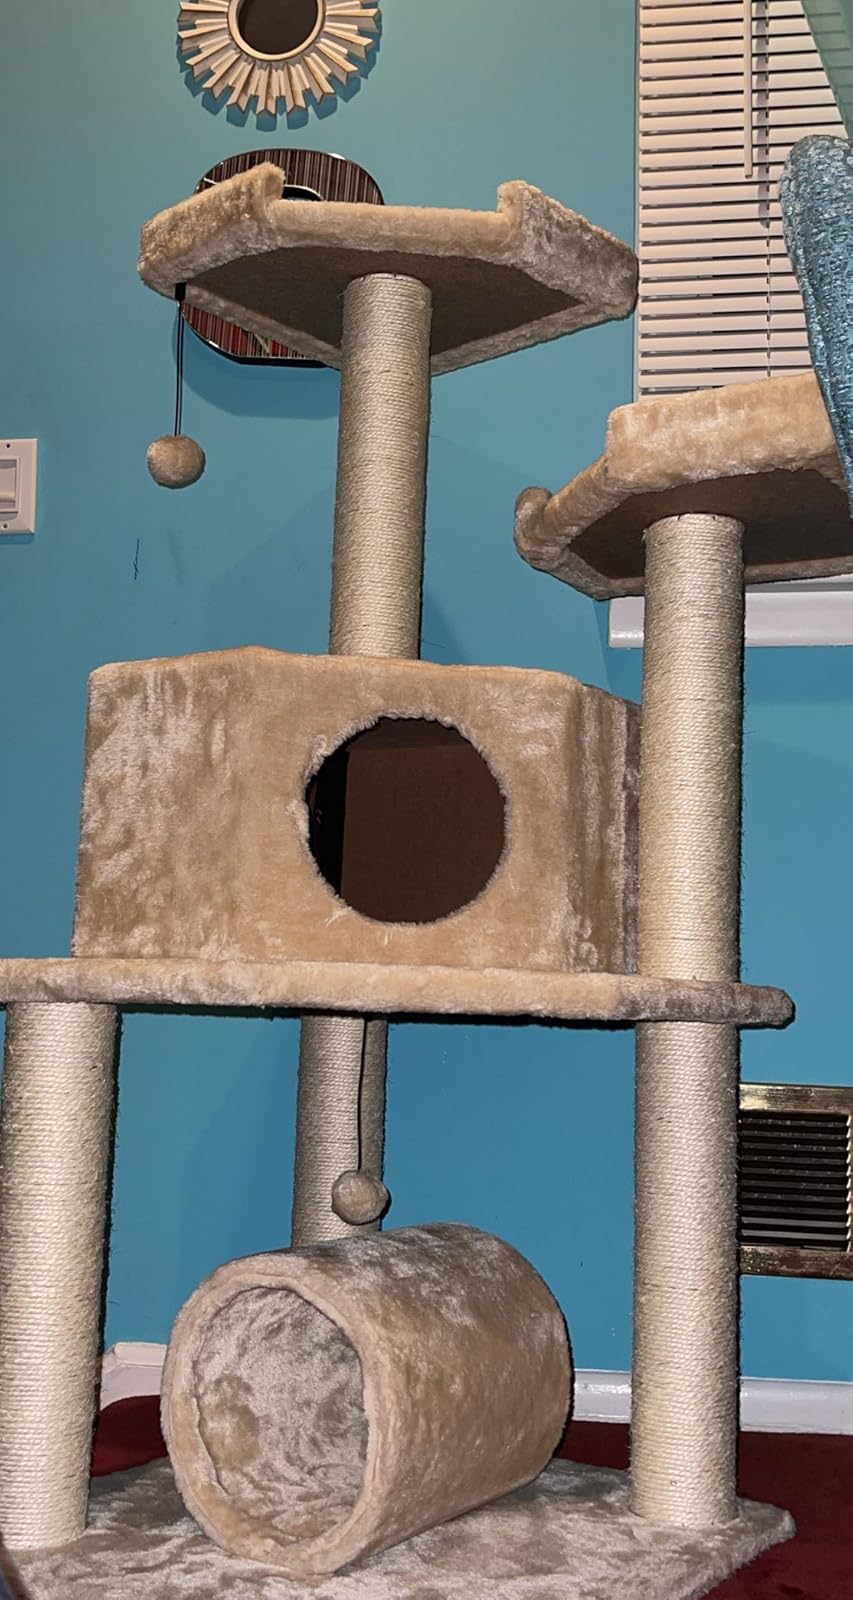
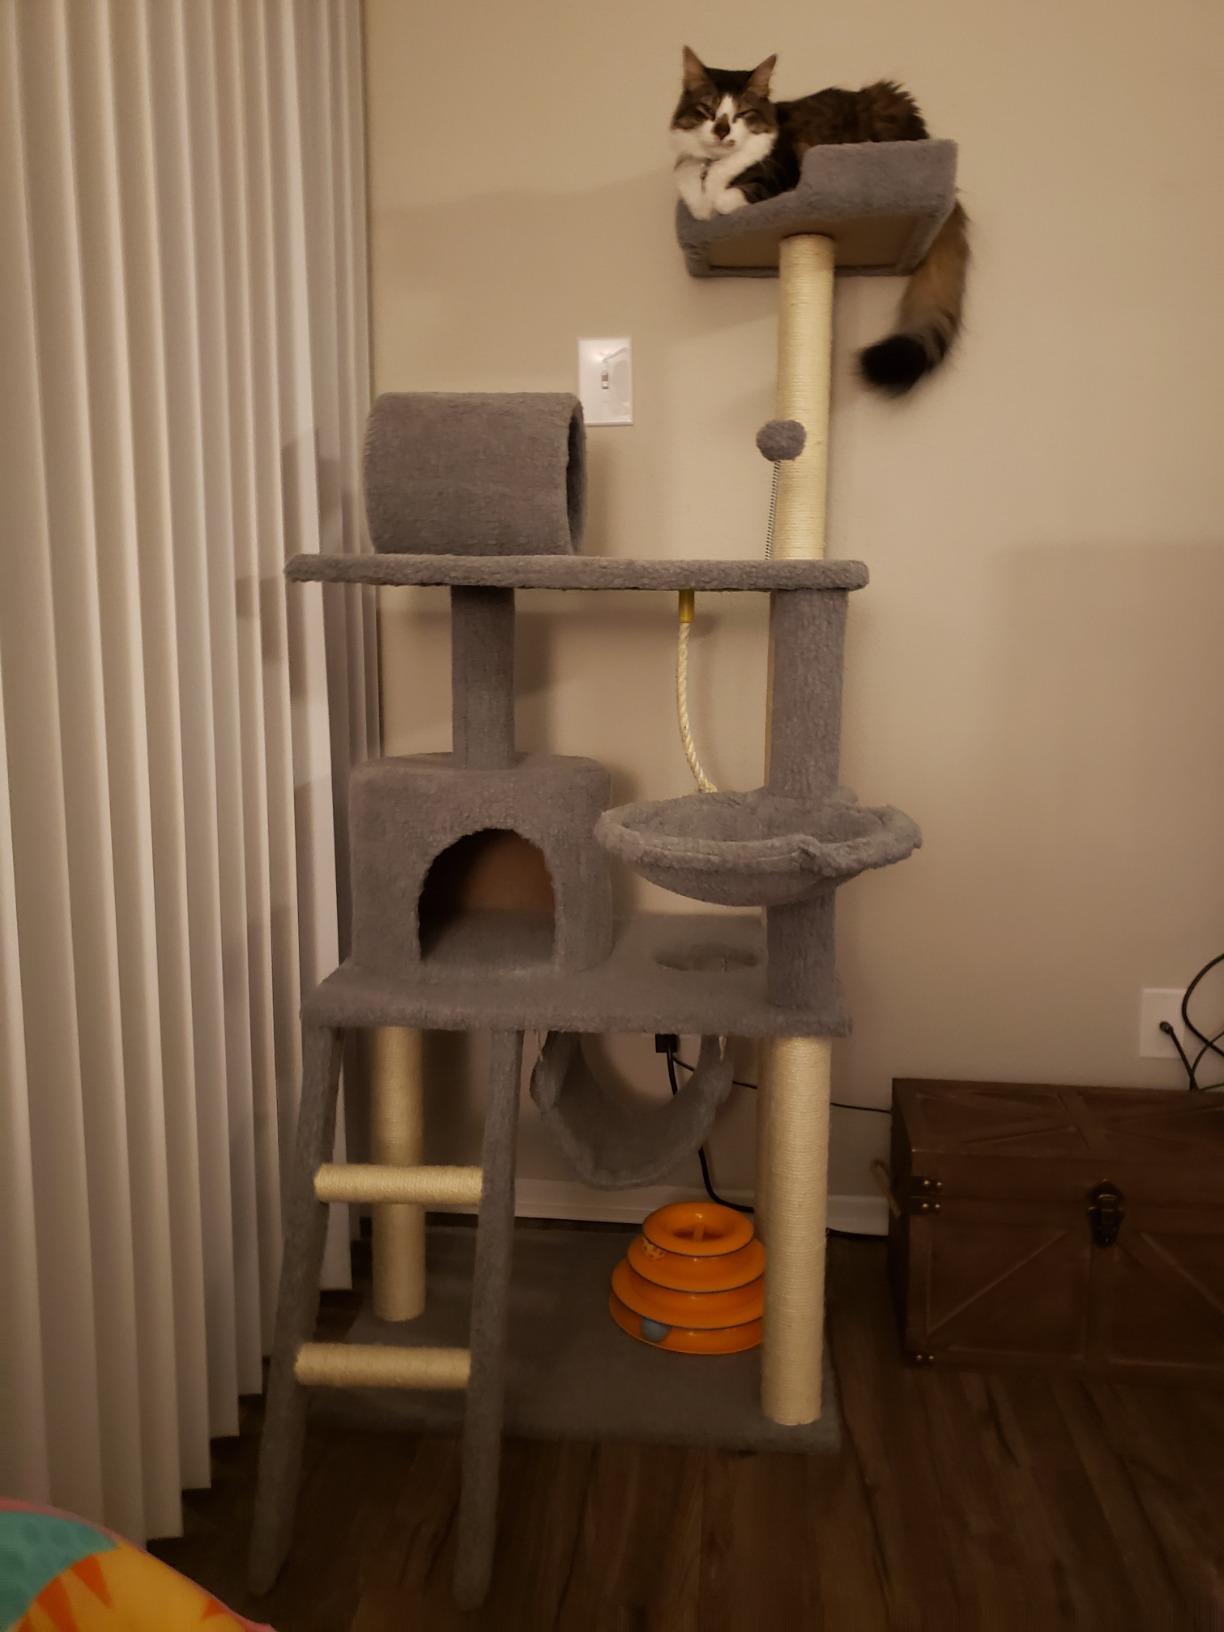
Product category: items_cat tree
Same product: no